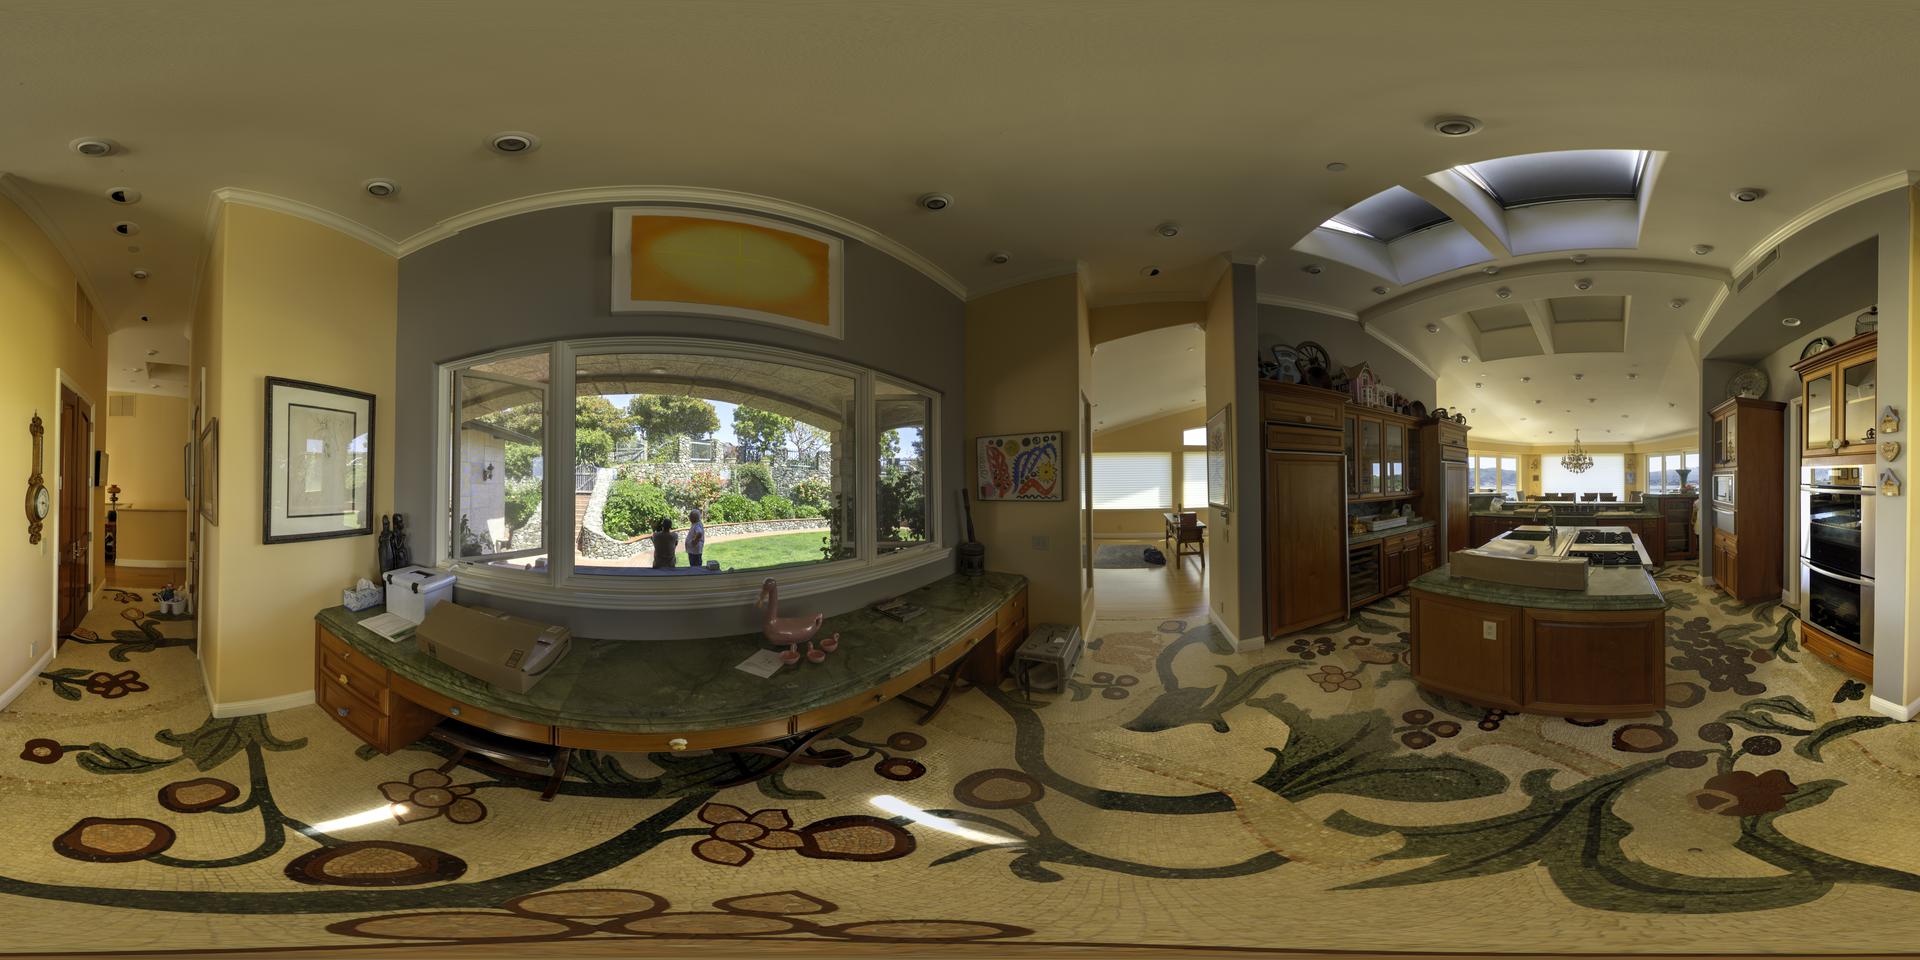
Referred object: the small red teapot on the counter

Referred object: the pink ceramic flamingo